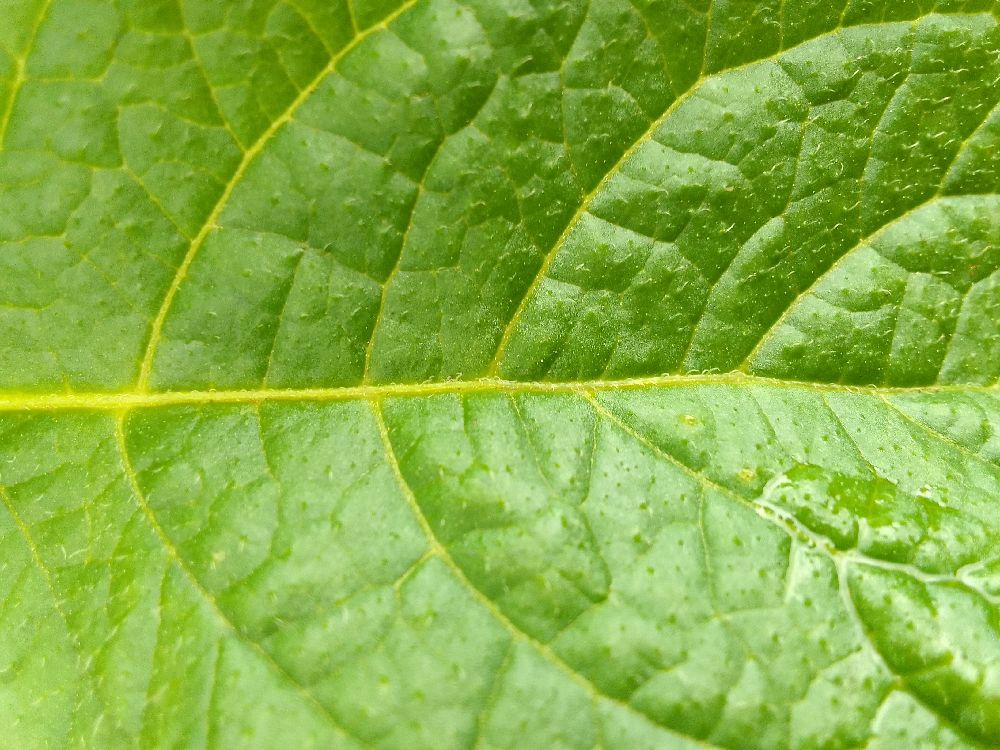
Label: Healthy